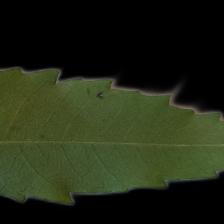
Plant: Neem